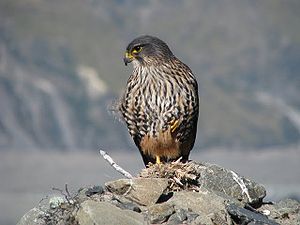
Newzealandsk falk
Newzealandsk falk er den eneste endemiske falkeart i New Zealand og den eneste tilbageværende endemiske rovfugl i landet. Den bliver ofte forvekslet med den noget større australsk rørhøg. Fuglen er 36-48 cm lang og har et vingefang på 66-90 cm.